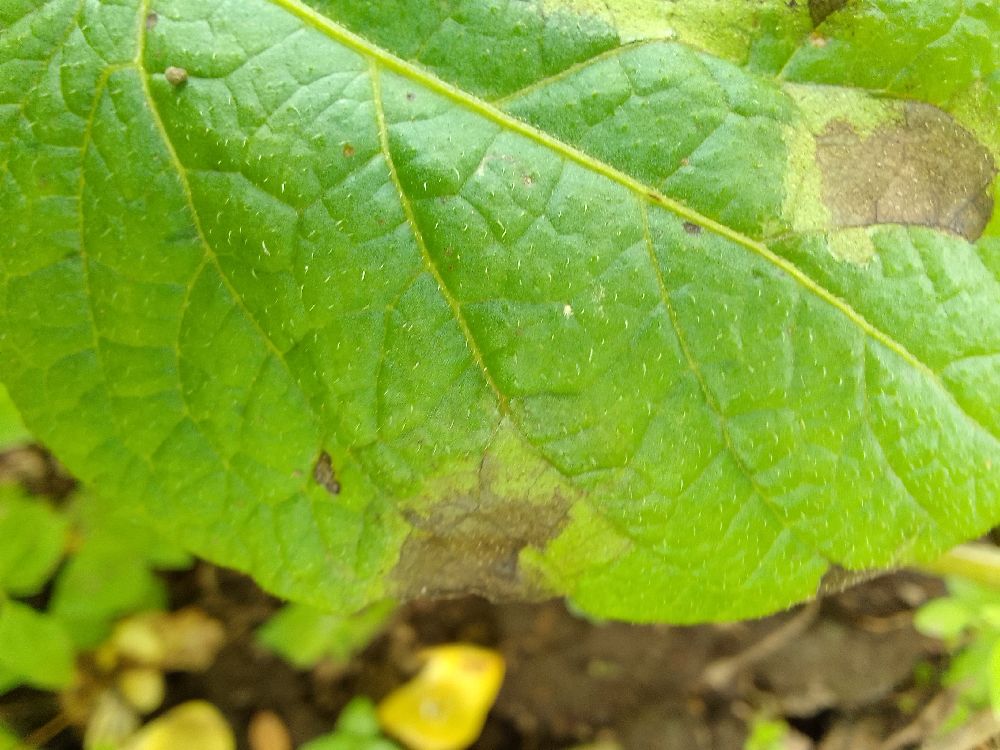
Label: Late blight